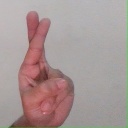
अक्षर: र